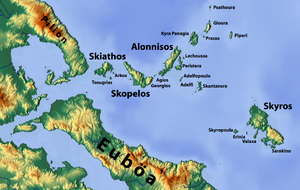
Les Sporades ou îles Sporades, sont un archipel de la mer Égée, à l'est de la péninsule du Pélion, également nommé Sporades septentrionales, Sporades du nord ou Sporades thessaliennes pour le distinguer des autres Sporades.
Sarakinó est une île grecque des Sporades située au sud de Skyros dont elle fait partie administrativement.